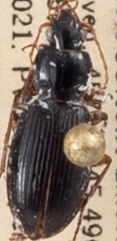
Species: Synuchus impunctatus
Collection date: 2021-07-20
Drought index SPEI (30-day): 0.184
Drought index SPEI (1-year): -0.074
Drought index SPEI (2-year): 1.13